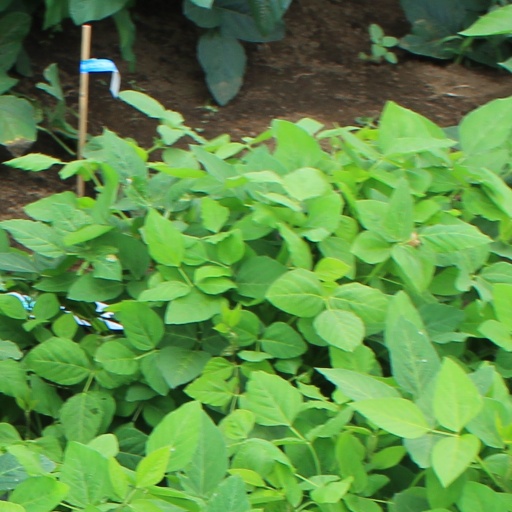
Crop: soybean